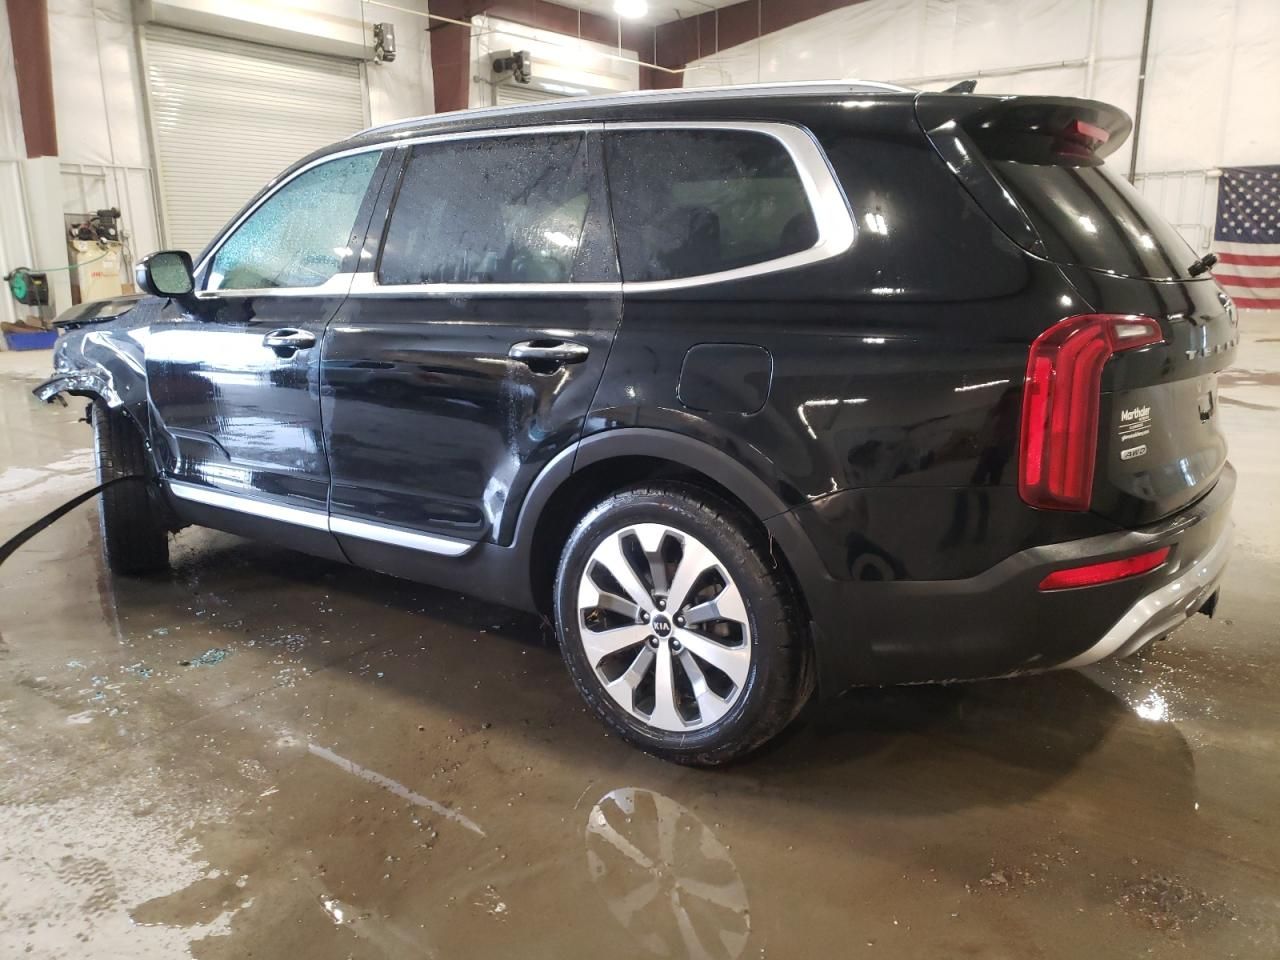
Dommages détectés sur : feu avant droit, capot, aile avant droite, porte avant droite, porte arrière droite, aile arrière droite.
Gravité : majeur